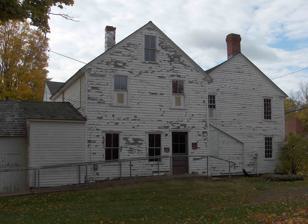
Building: Viets' Tavern
Country: United States of America
Year built: 1763
United States historic place Viets' Tavern U.S. National Register of Historic Places North side view Show map of Connecticut Show map of the United States Location Newgate Rd., East Granby, Connecticut Coordinates 41°57′43″N 72°44′42″W / 41.96194°N 72.74500°W / 41.96194; -72.74500 Area 2 acres (0.81 ha) Architectural style Georgian NRHP reference No. 72001338 Added to NRHP February 23, 1972 Viets' Tavern is an 18th-century tavern on Newgate Road, directly across the street from the Old Newgate Prison State Historical Site in East Granby, Connecticut . The building was home for many years to the prison warden, who also operated it as a tavern. It was listed on the National Register of Historic Places in 1972. Description and history Viets' Tavern is located in a rural setting of northern East Granby, set close to the east side of Newgate Road opposite the former prison complex, now a state-run historic site.  It is a two-story wood frame L-shaped structure, with a cross gabled roof and clapboarded exterior.  The crook of the L is filled by a two-story frame addition, also with a gabled roof.  Its main facade faces south, and is five bays wide.  The bays are slightly asymmetrical in their placement, with the main entrance roughly at the center, framed by simple moulding.  A secondary entrance is located at the north end of the four-bay street-facing facade.  The interior includes several original fireplaces, as well as evidence of a ballroom space with cove ceiling on the second floor. The date of the construction of this building is not known, but there are multiple references to a tavern at this location in historical records. In 1712, Dr. John Viets was granted a license by the town of Turkey Hills (now East Granby) to "keep a house of public entertainment." His son John also had a tavernkeepers licenses, and served as warden at the prison until his death by smallpox in 1777.  Luke Viets, John's son, continued to operate the tavern until 1834, and it continued to be the site of traveler accommodations into the late 19th century. The Connecticut Historical Society has a photograph of an early 19th-century sign at the location with the date 1790, although the sign was destroyed in a 1904 fire. During the prison's active period, the tavern was popular, not only with prison officials and visitors, but also some of the convicts. See also National Register of Historic Places listings in Hartford County, Connecticut List of sites administered by the Connecticut State Historic Preservation Office References Wikimedia Commons has media related to Viets' Tavern .